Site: brandenburg
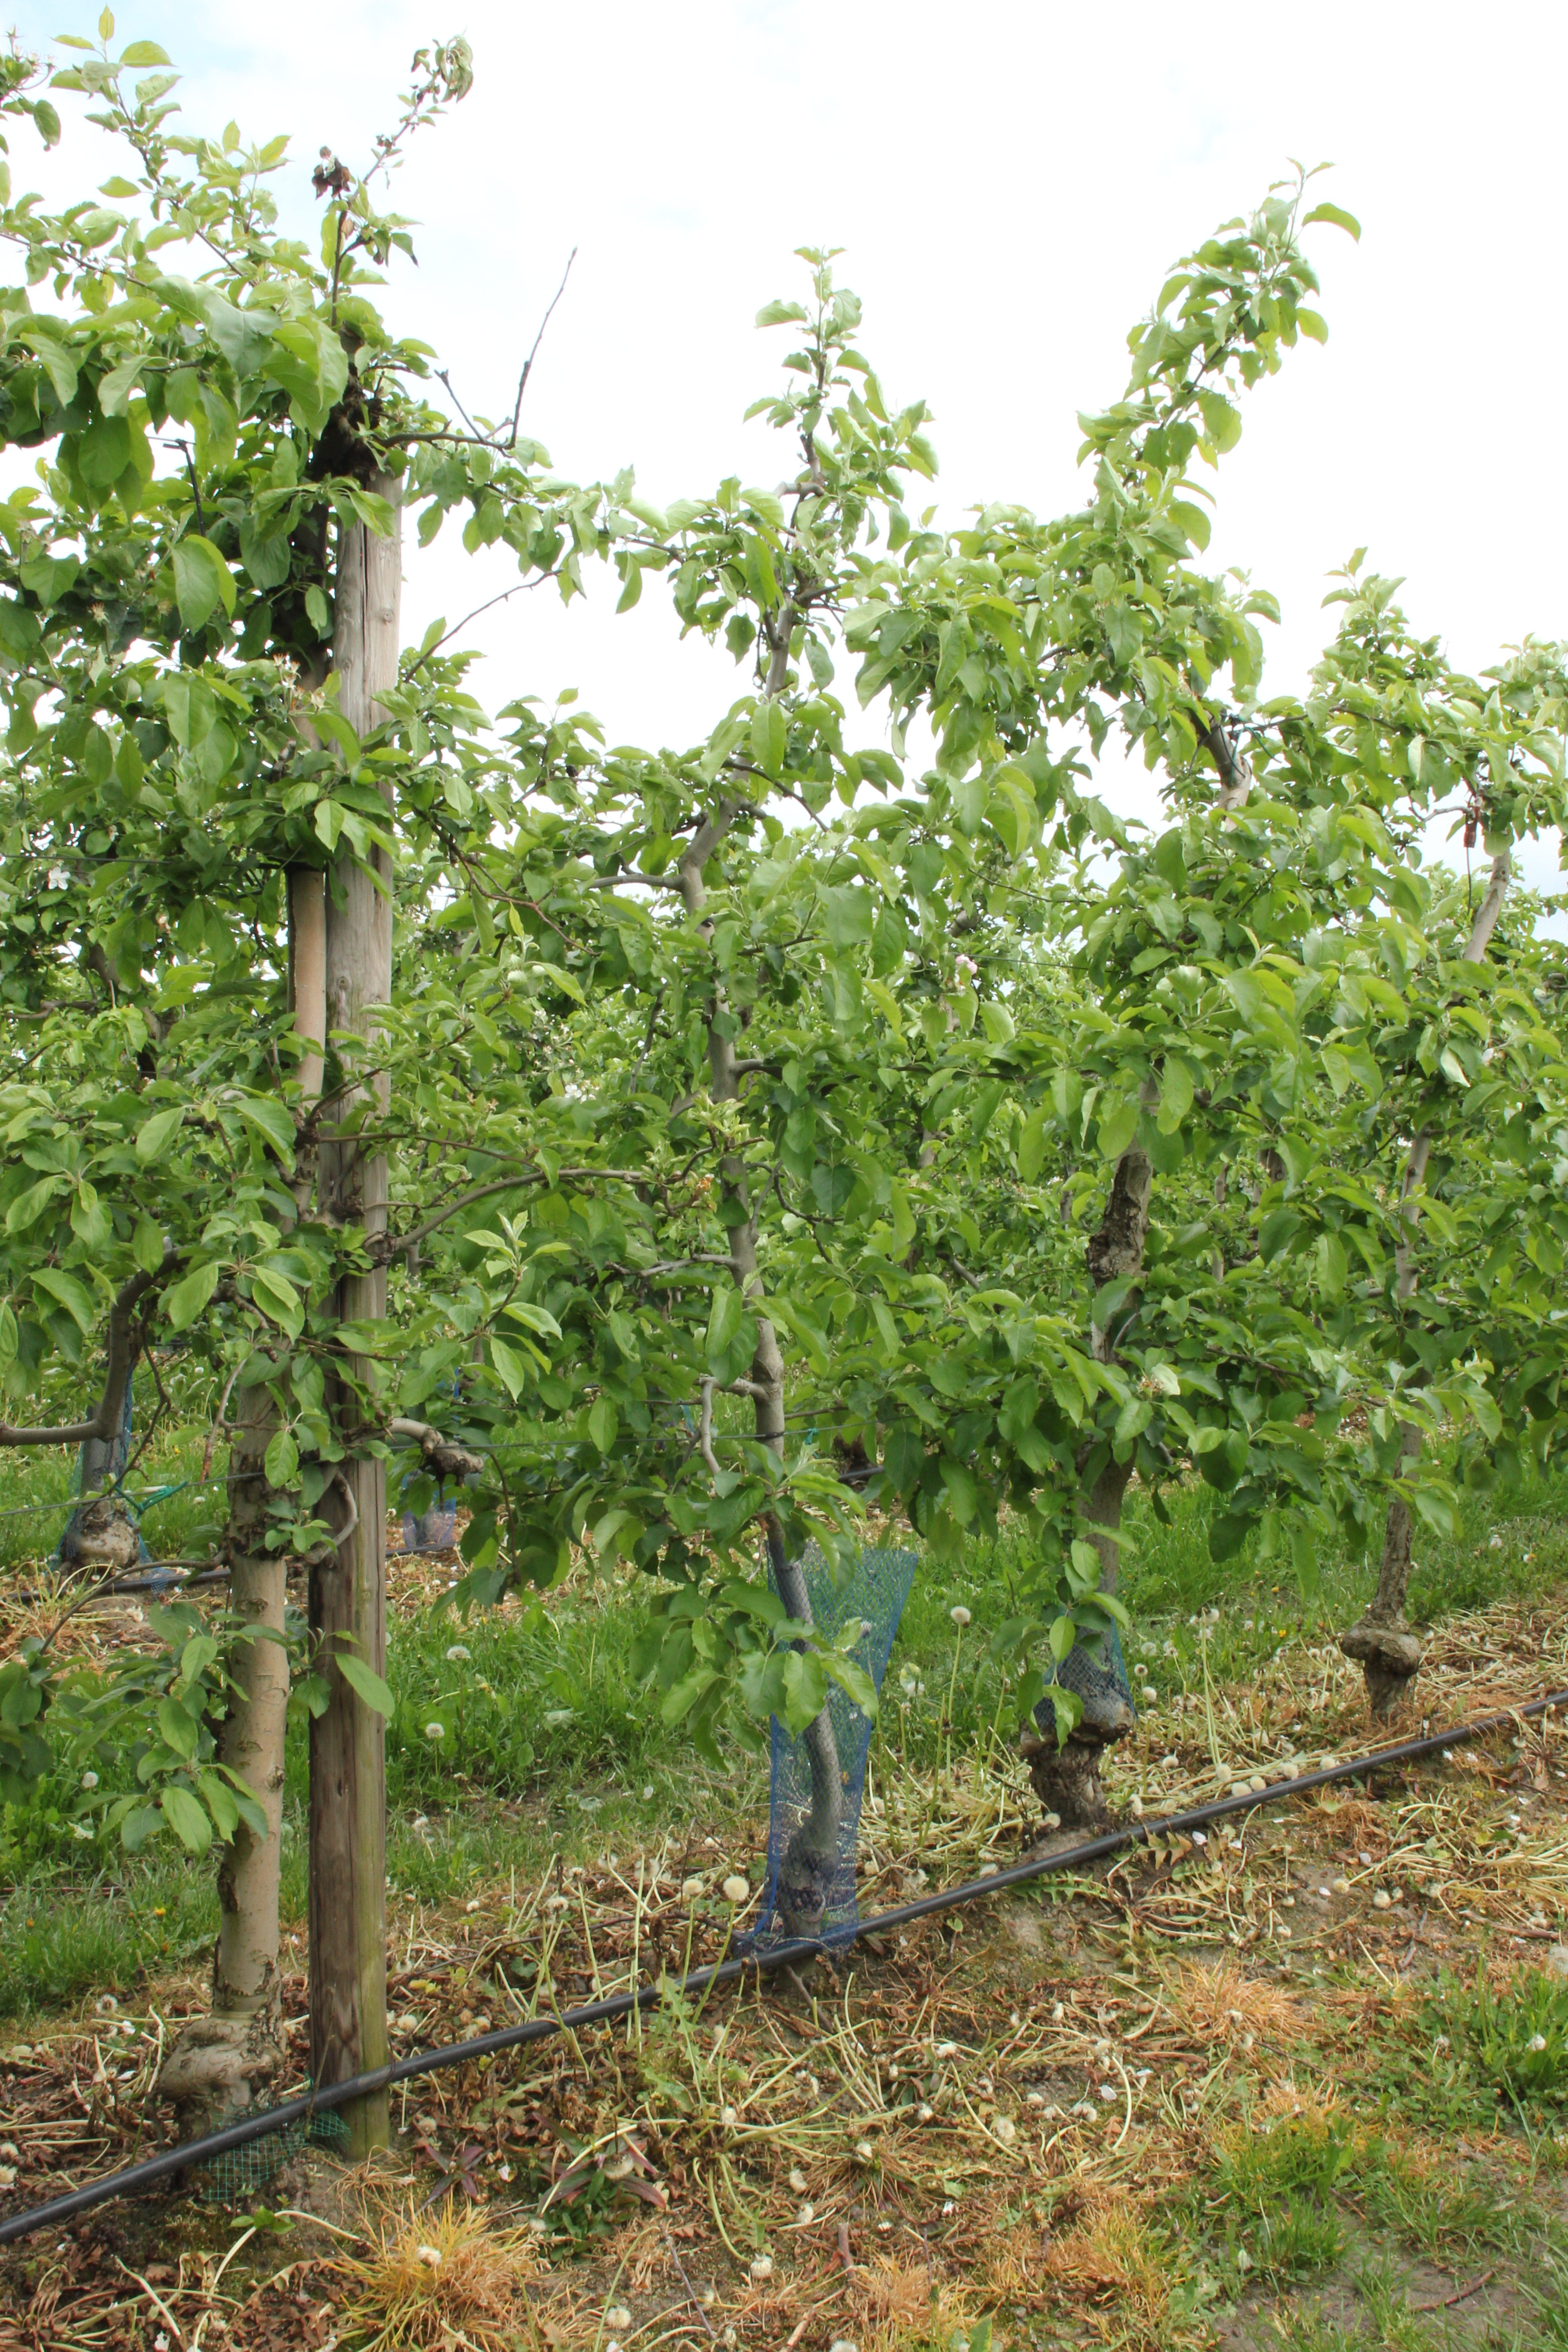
Growth stage (BBCH 67): Flowering